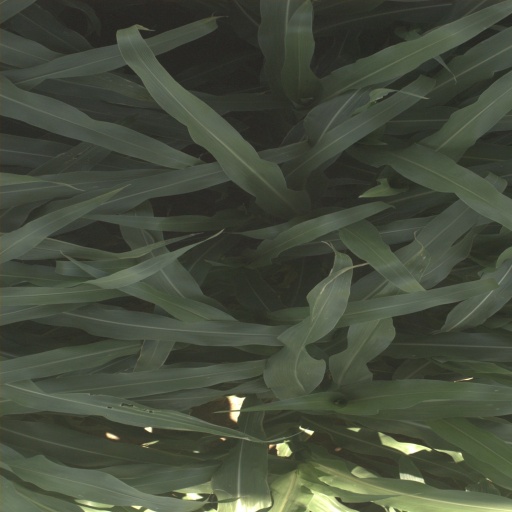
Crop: sorghum